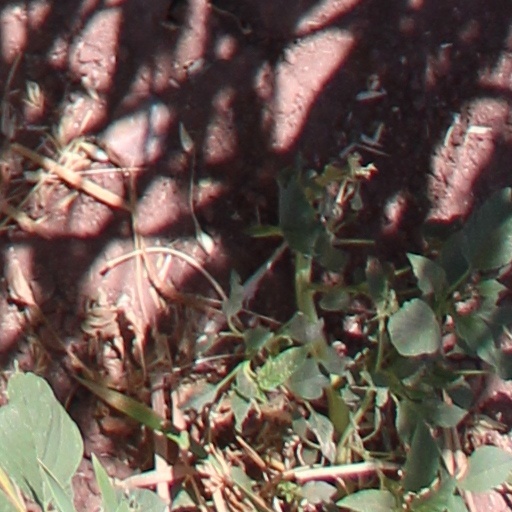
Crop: wheat